Longhi (surname)

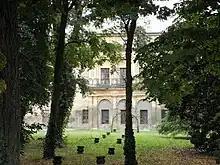
Villa Longhi in Crespino

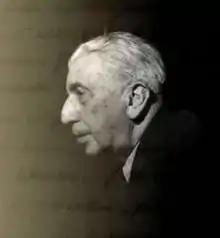
Roberto Longhi, art historian

In the 15th and 17th centuries, the Italian Longhi population was already numerous and the relations of consanguinity between the various groups, if they existed, are obscure, although some families, such as the aforementioned Ugonidi, have generated vast descendants. Many groups are still noble, recognized in Naples, Palermo, Vicenza, Seggio, Parma, Salerno, Rimini, Messina, Faenza, Trieste, Todi, Ravello, Como, Taormina, Milan, Mantua, Lecco, Cremona, Casale, Siena, Benevento, Turin, Trento, Nola, among other places. They received many fiefs, coats of arms and titles, among them those of hereditary knights; lords and marquises of Monforte; co-gentlemen of Ceresole; lords of Betta dal Toldo and Val di Rabbi; castellans (barons) of Castronuovo, Fiumetorto and Racalxacca; counts of Urgnano, Lomello and Torre Longhi; marquises of San Giuliano, Casentino and Vinchiaturo; barons and marquises of San Lorenzo del Vallo; besides producing bishops, archbishops, legates and pontifical governors and other prelates, ambassadors, officers, and communal syndics,